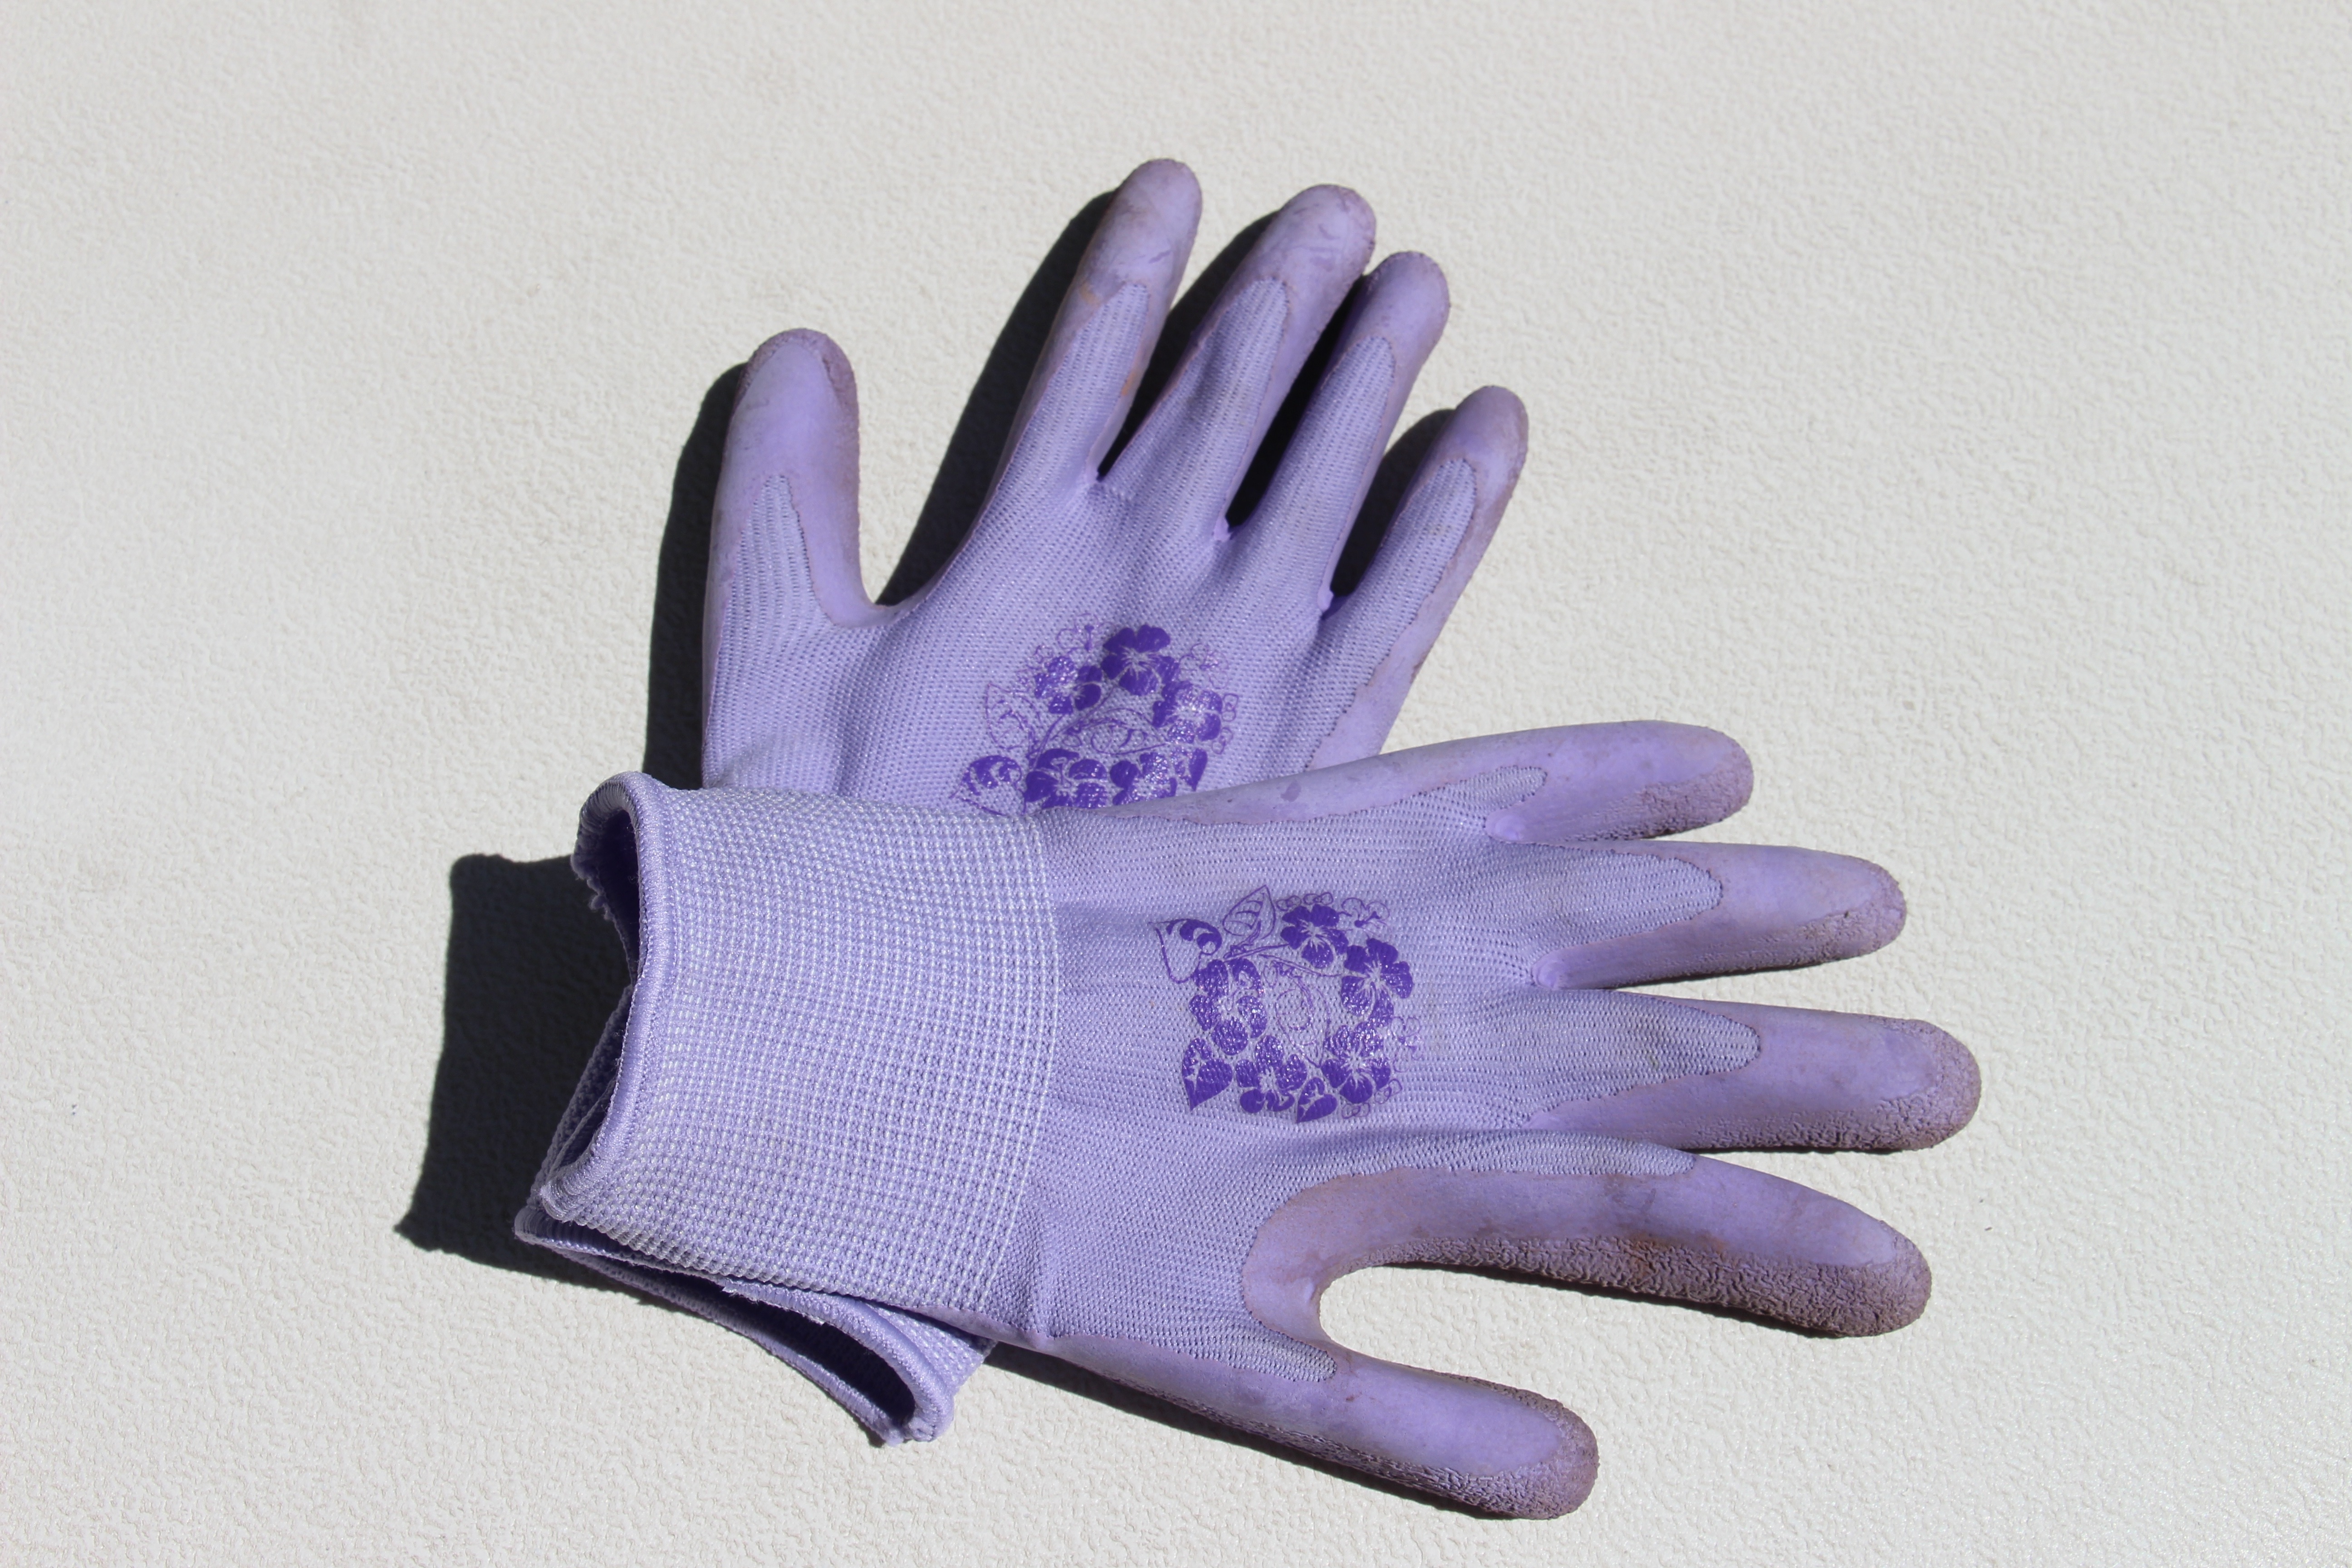
work, hand, glove, purple, pattern, finger, dirty, garden, arm, gardening, violet, protection, gloves, gardeners, work gloves, fashion accessory, safety glove, formal gloves, gardening gloves